Julian calendar

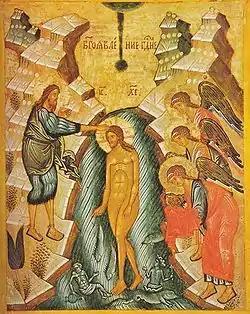
Russian icon of the Theophany (the baptism of Jesus by John the Baptist) (6 January), the highest-ranked feast which occurs on the fixed cycle of the Eastern Orthodox liturgical calendar

Although most Eastern Orthodox countries (most of them in eastern or southeastern Europe) had adopted the Gregorian calendar by 1924, their national churches had not. The "Revised Julian calendar" was endorsed by a synod in Constantinople in May 1923, consisting of a solar part which was and will be identical to the Gregorian calendar until the year 2800, and a lunar part which calculated Easter astronomically at Jerusalem. All Eastern Orthodox churches refused to accept the lunar part, so all Orthodox churches continue to celebrate Easter according to the Julian calendar, with the exception of the Finnish Orthodox Church (and the Estonian Orthodox Church. from 1923 to 1945).